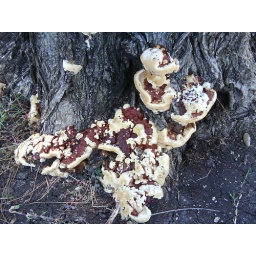
looks someone dropped a rasberry pie at the base of this tree at clearviewpark in plano, tx.